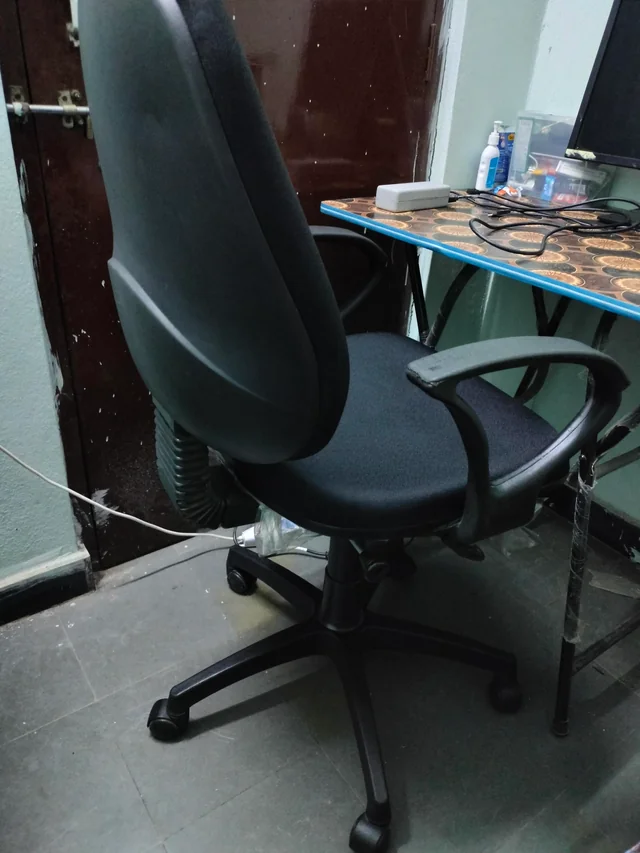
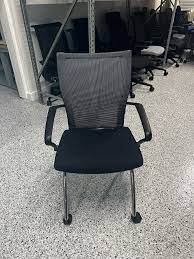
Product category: items_chair
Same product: no